Zhudong

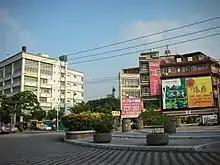
Downtown Zhudong

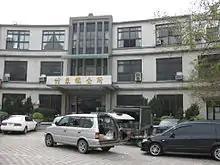
Zhudong Township office

Zhudong Township is an urban township in central Hsinchu County, Taiwan. Part of Hsinchu Science Park is in Zhudong. Also located in Zhudong is the main campus of the Industrial Technology Research Institute (ITRI). Zhudong is approximately 20 minutes drive from Hsinchu town center on one of two freeways, route 3 North, which passes nearby and route 68 East which proceeds directly through Zhudong.